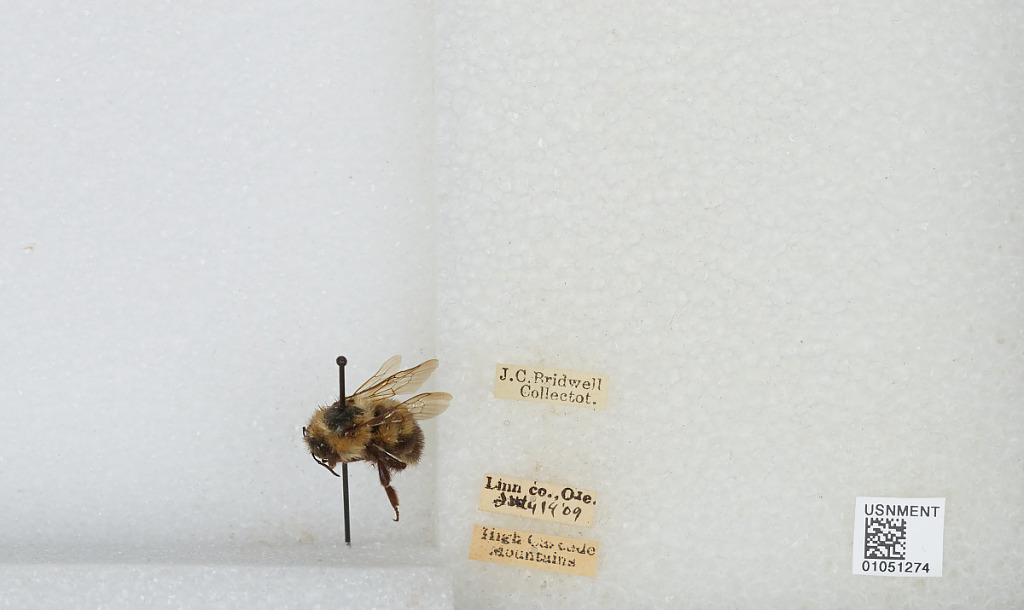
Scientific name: Bombus sp.
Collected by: J. Bridwell
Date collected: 1909-7-19
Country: United States
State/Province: Oregon
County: Linn
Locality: High Cascade Mountains
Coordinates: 45.3761, -121.733